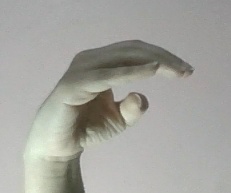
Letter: jeem